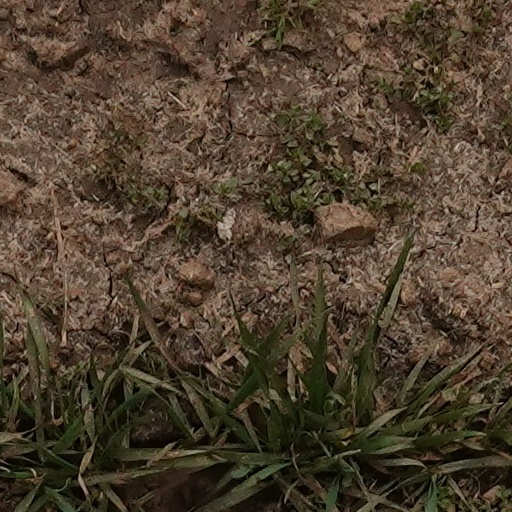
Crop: wheat